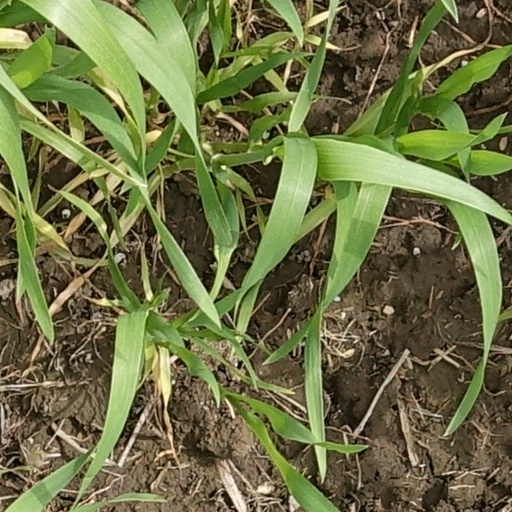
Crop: wheat